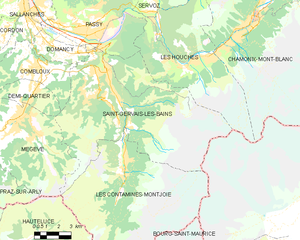
Carte des communes françaises Saint-Gervais-les-Bains